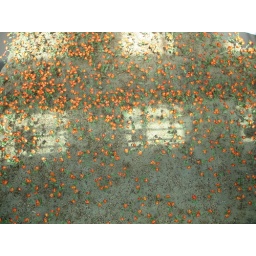
Popies under the glass floor